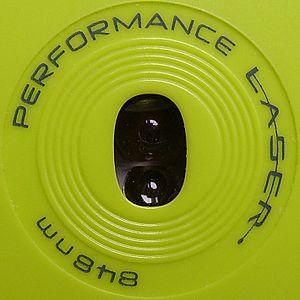
Souris laser Logitech LS1 (avec fil, année 2009). Produit laser de catégorie 1. Longueur d'onde du laser